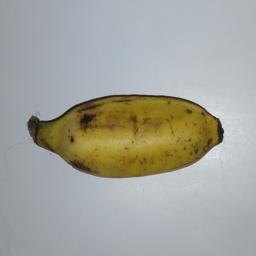
Banana variety: Champa Kola